Gudgeonville Covered Bridge

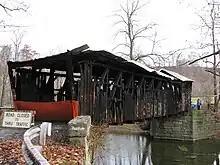
The Gudgeonville Covered Bridge after the fire on November 8, 2008

The Gudgeonville Covered Bridge caught fire around 1:40 am local time on November 8, 2008. The blaze was determined by the Pennsylvania State Police to have been an arson. On December 17, the State Police arrested two suspects after they confessed to dousing the bridge in gasoline and setting it on fire. The suspects were also involved in several other incidents in northern Crawford County and western Erie County. In August 2009, one of the arsonists was convicted and sentenced to 5 to 10 years in prison for the destruction of the bridge and for an unrelated charge. The other arsonist was sentenced to to 14 years for the fire and for a string of other crimes.